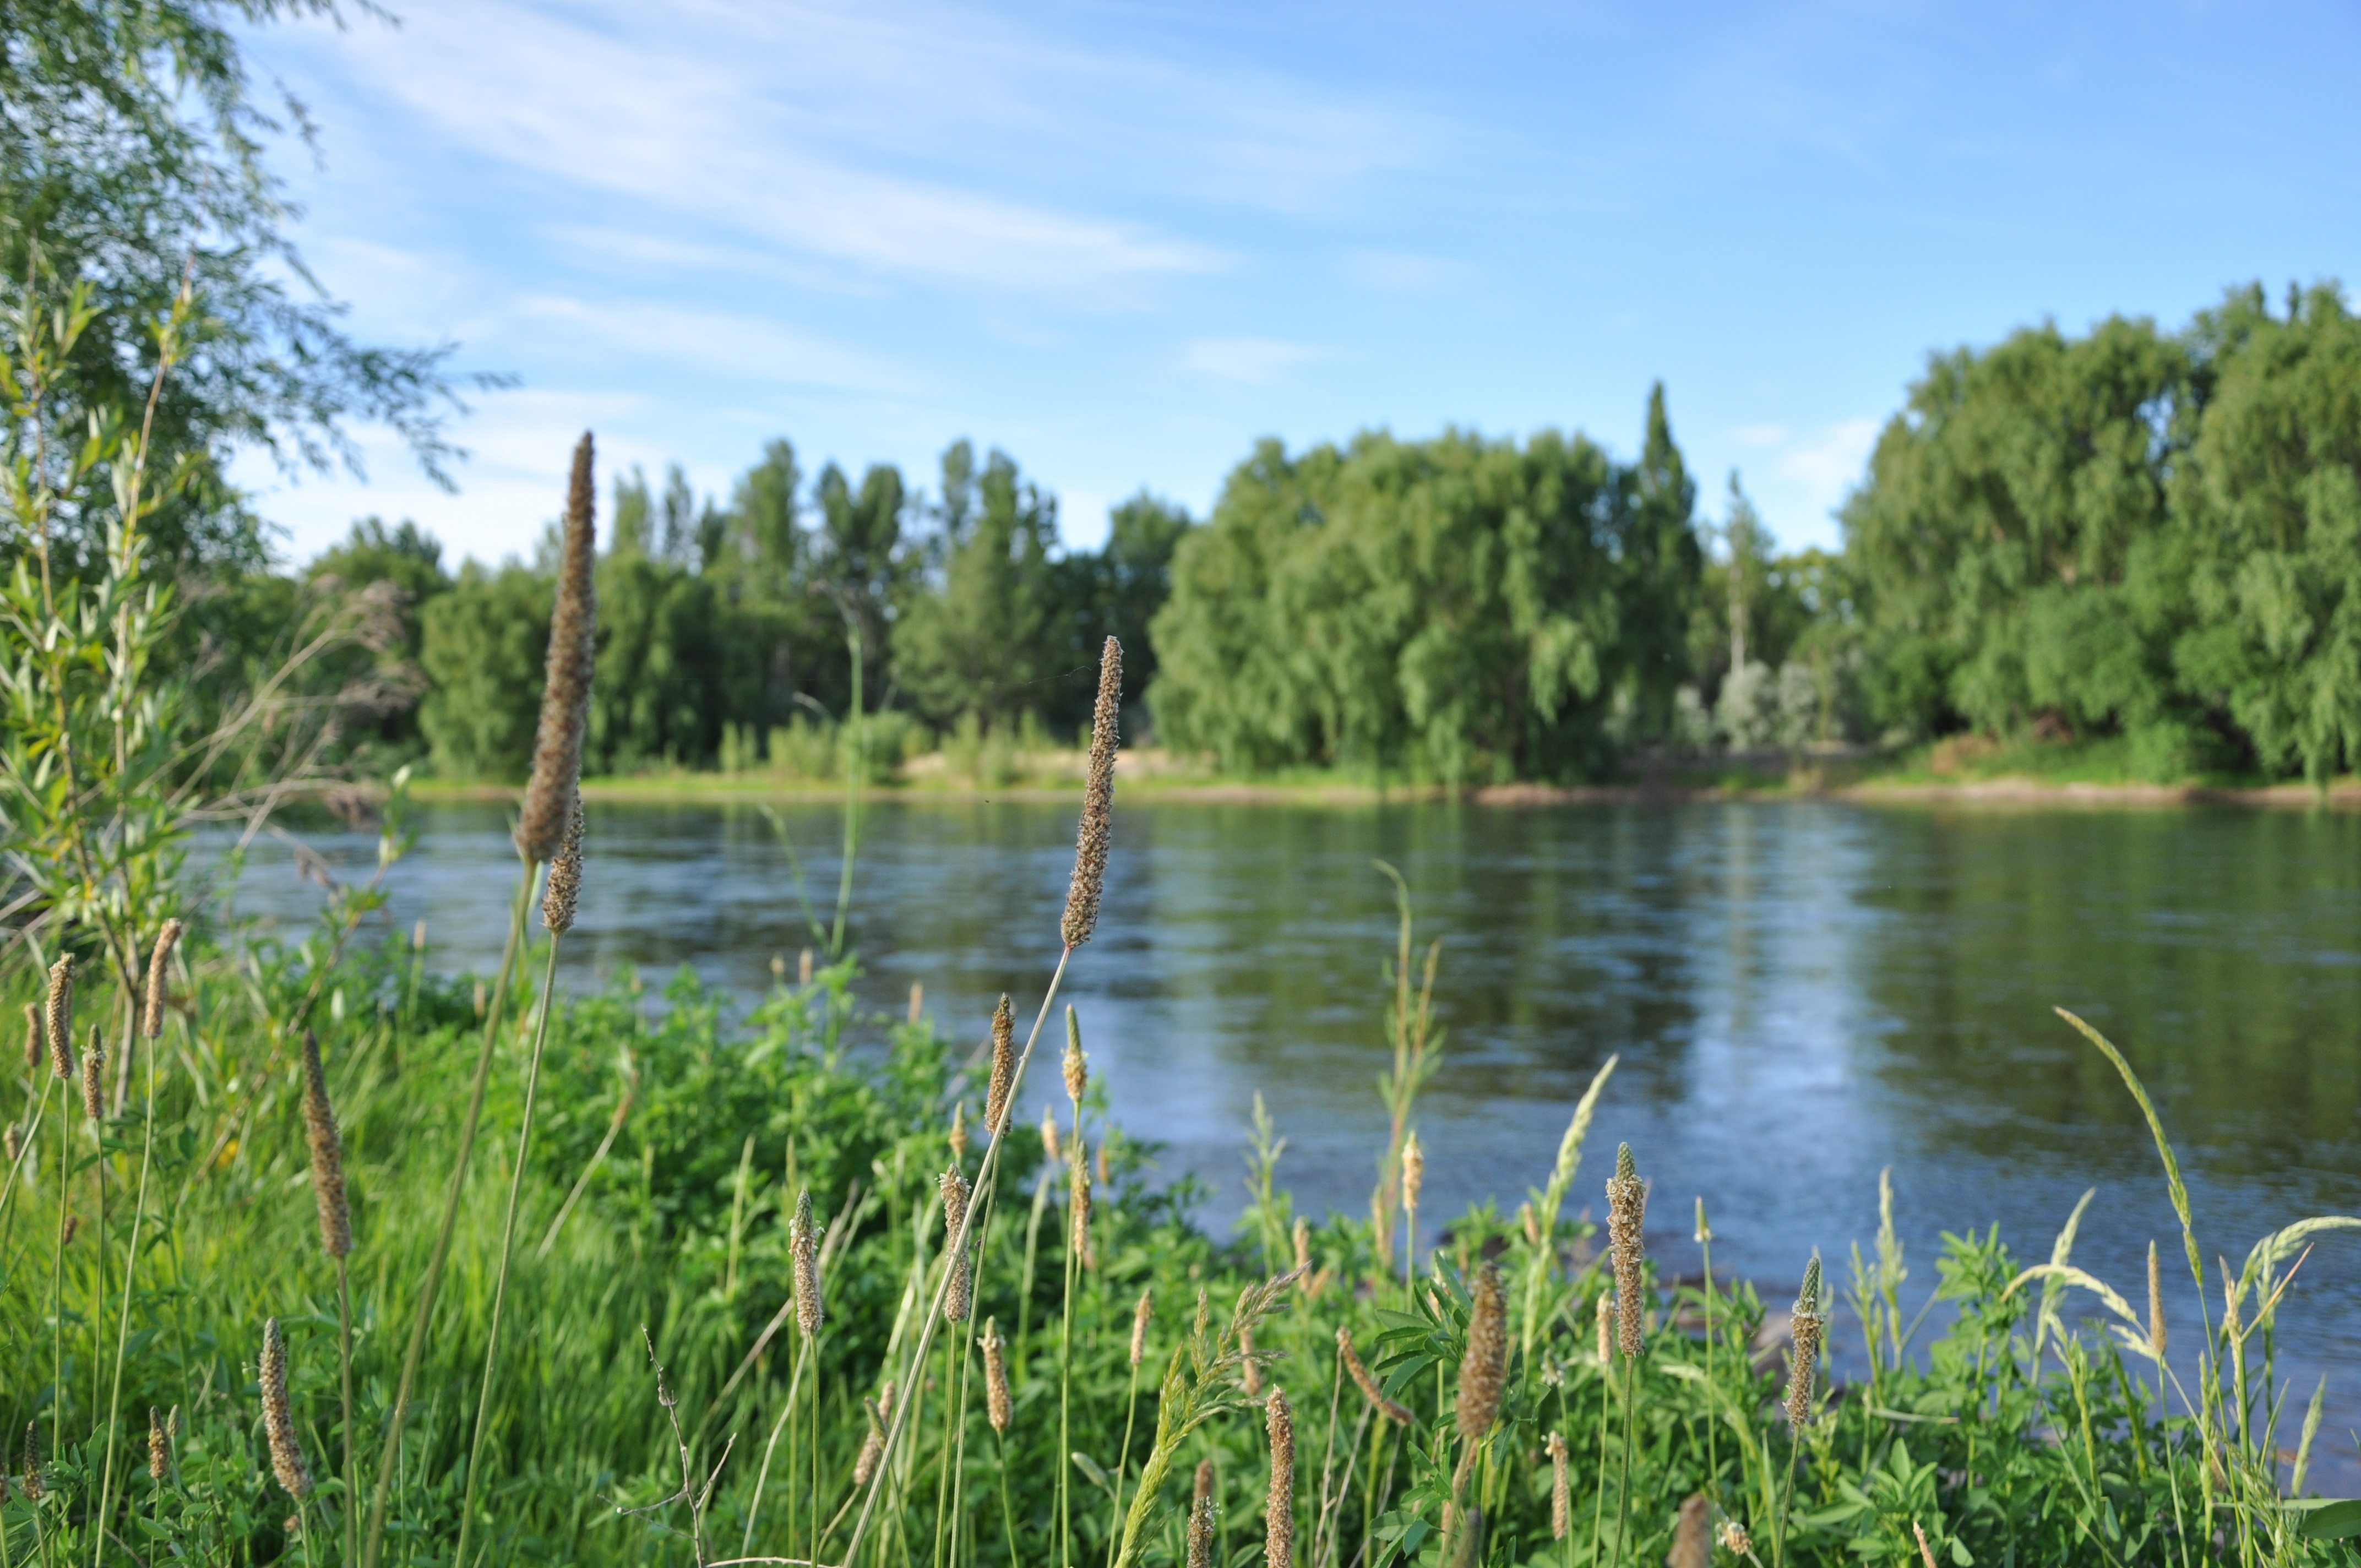
landscape, water, nature, grass, marsh, swamp, meadow, lake, river, pond, reservoir, body of water, trees, current, wetland, floodplain, habitat, loch, ecosystem, nature reserve, fish pond, natural environment, grass family